Nuages

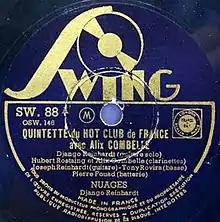
1940 release on the French Swing label

"Nuages" is one of the best-known compositions by Django Reinhardt. He recorded at least thirteen versions of the tune, which is a jazz standard and a mainstay of the gypsy swing repertoire. English and French lyrics have been added to the piece which was originally an instrumental work. The title translated into English is "Clouds", but the adaptation with English lyrics is titled "It's the Bluest Kind of Blues".